Reactive armour

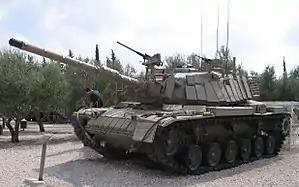
M60A1 Patton tank with Israeli Blazer ERA

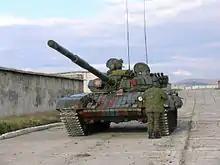
A Georgian T-72 tank layered with reactive armour bricks

Reactive armour is a type of vehicle armour used in protecting vehicles, especially modern tanks, against shaped charges and hardened kinetic energy penetrators. The most common type is "explosive reactive armour" (ERA), but variants include "self-limiting explosive reactive armour" (SLERA), "non-energetic reactive armour" (NERA), "non-explosive reactive armour" (NxRA), and electric armour. NERA and NxRA modules can withstand multiple hits, unlike ERA and SLERA.